The White Rose (Cook novel)

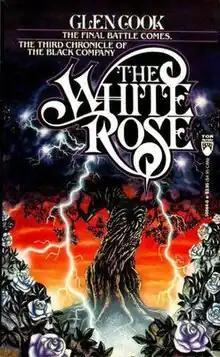

The White Rose is the third novel in Glen Cook's ongoing series, "The Black Company". The series combines elements of epic fantasy and dark fantasy as it follows an elite mercenary unit, The Black Company, through roughly forty years of its approximately four hundred-year history.